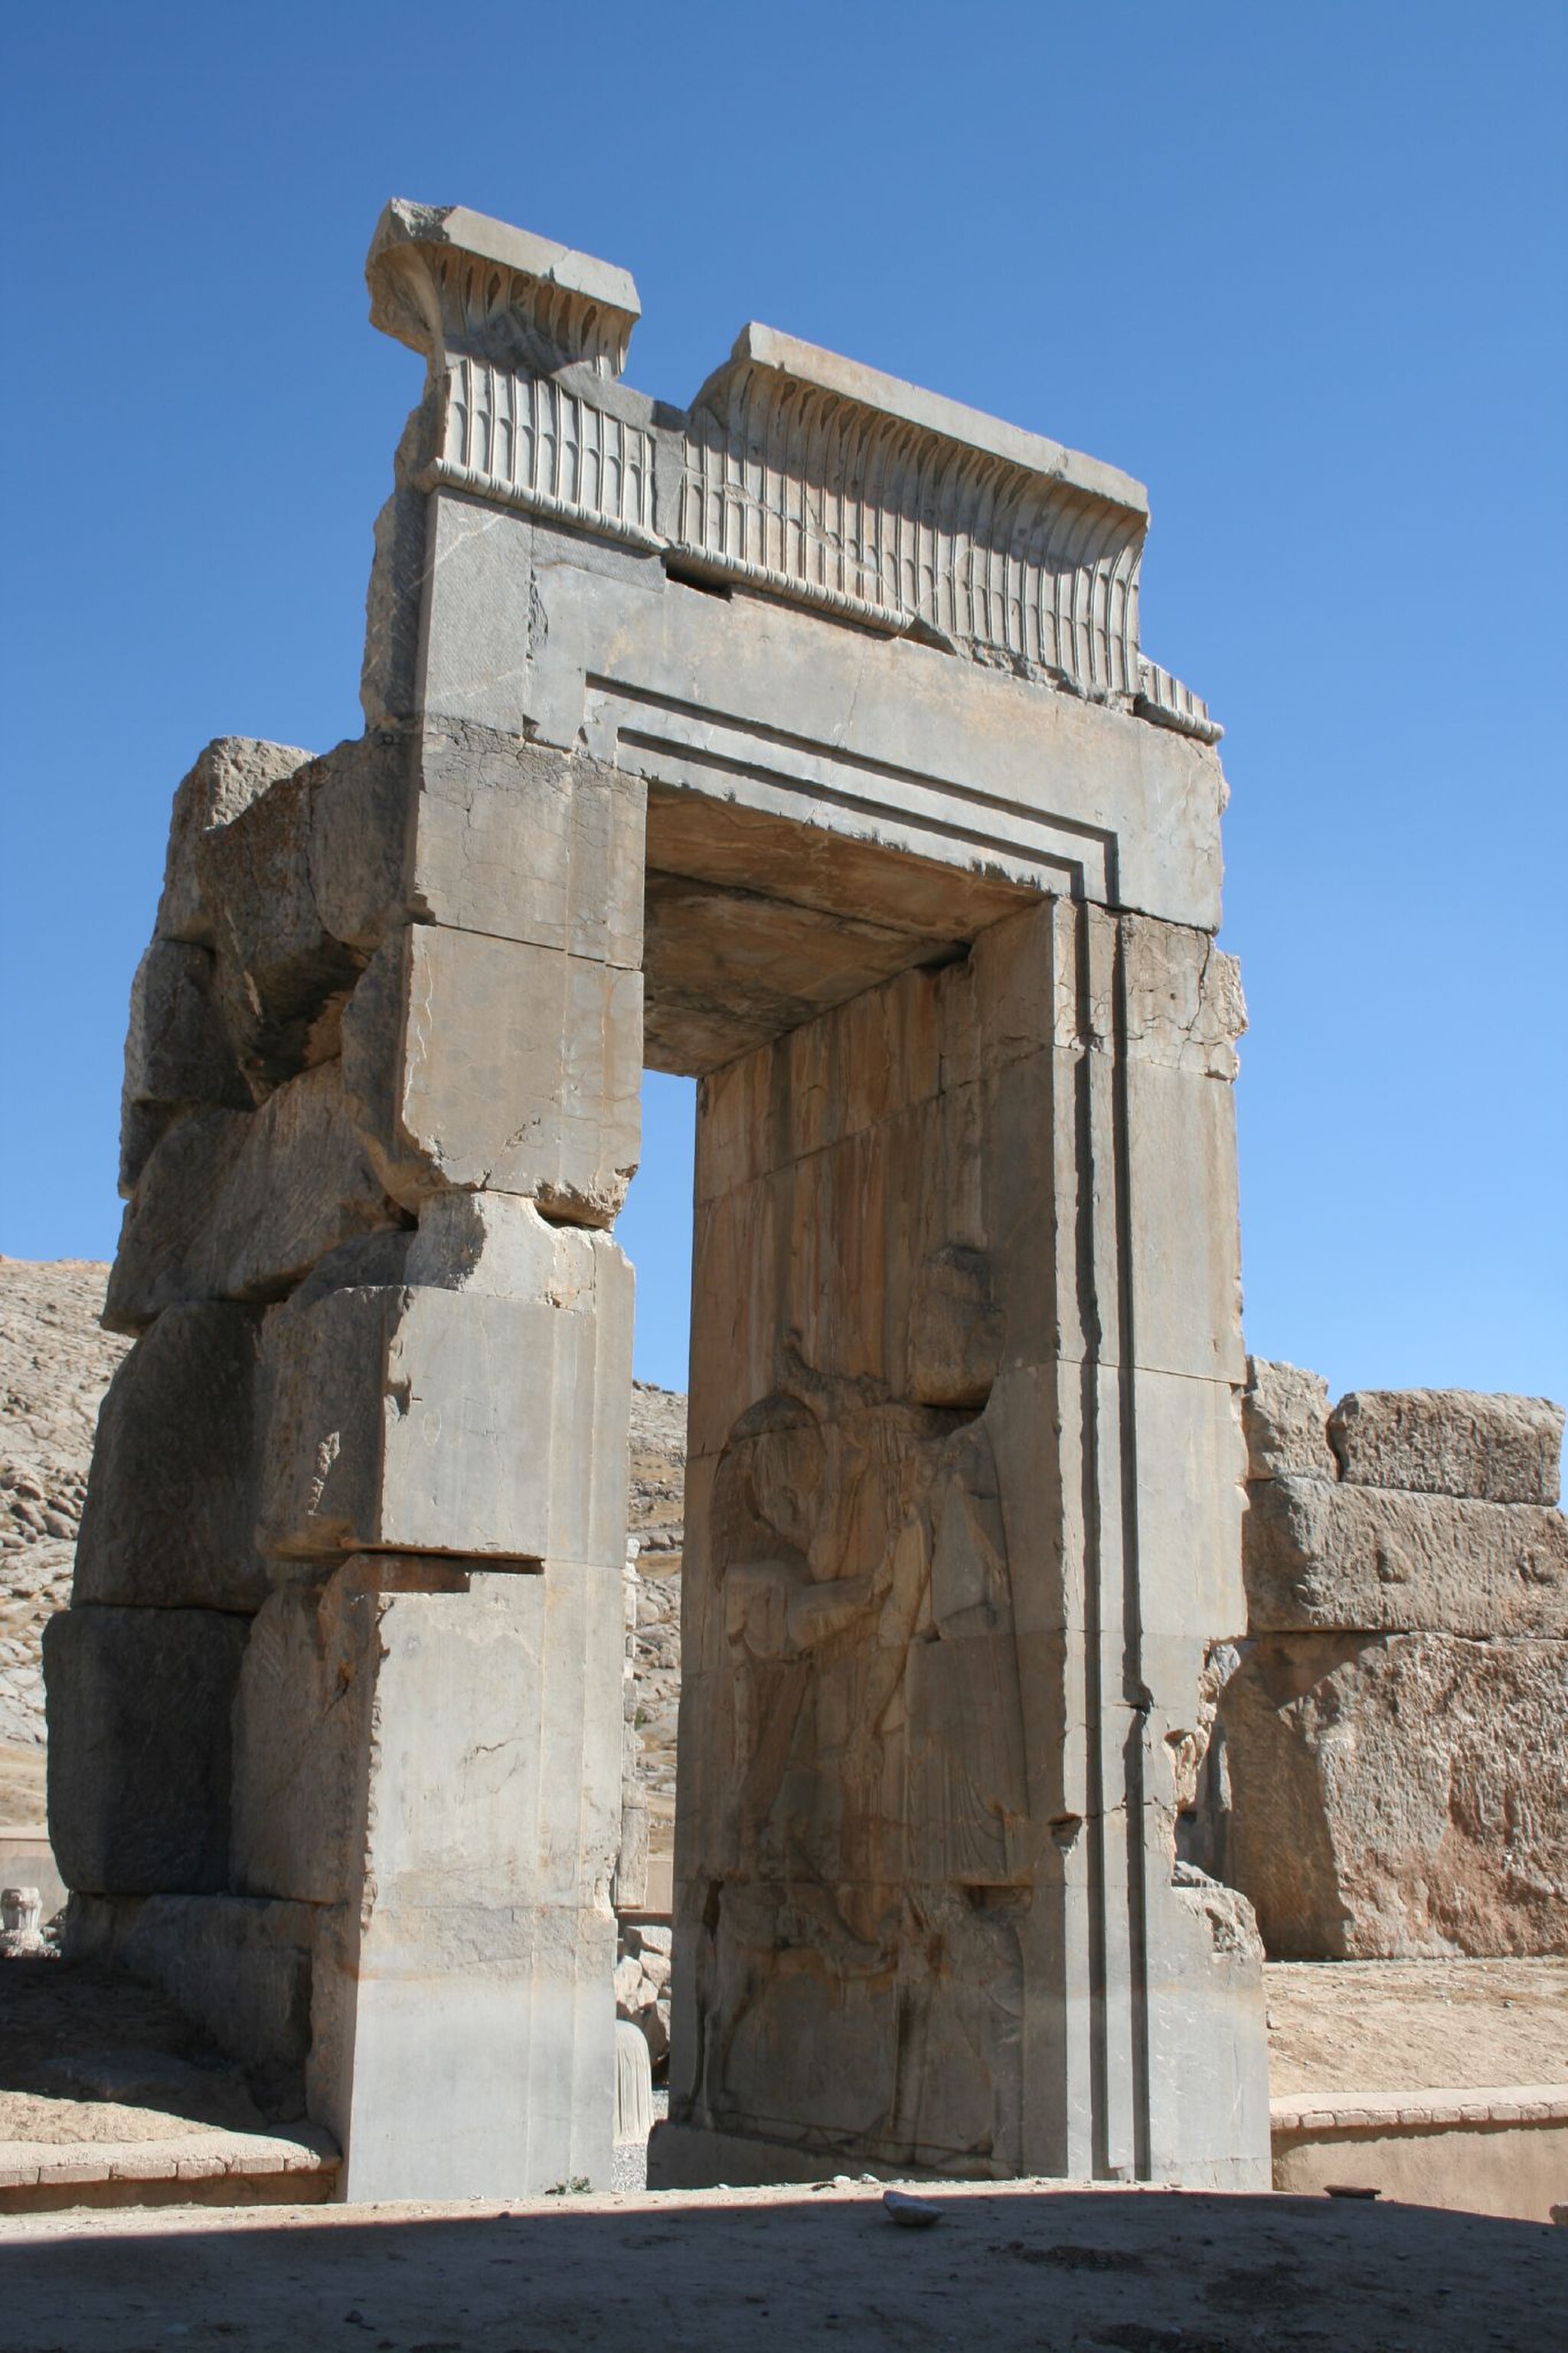
Title: Iran IMG 9944 (316574425)
Description: IMG_9944
Date: 2006-11-17 09:39
Categories: Hall of hundred columns, Flickr images reviewed by FlickreviewR 2, 2006 in Persepolis